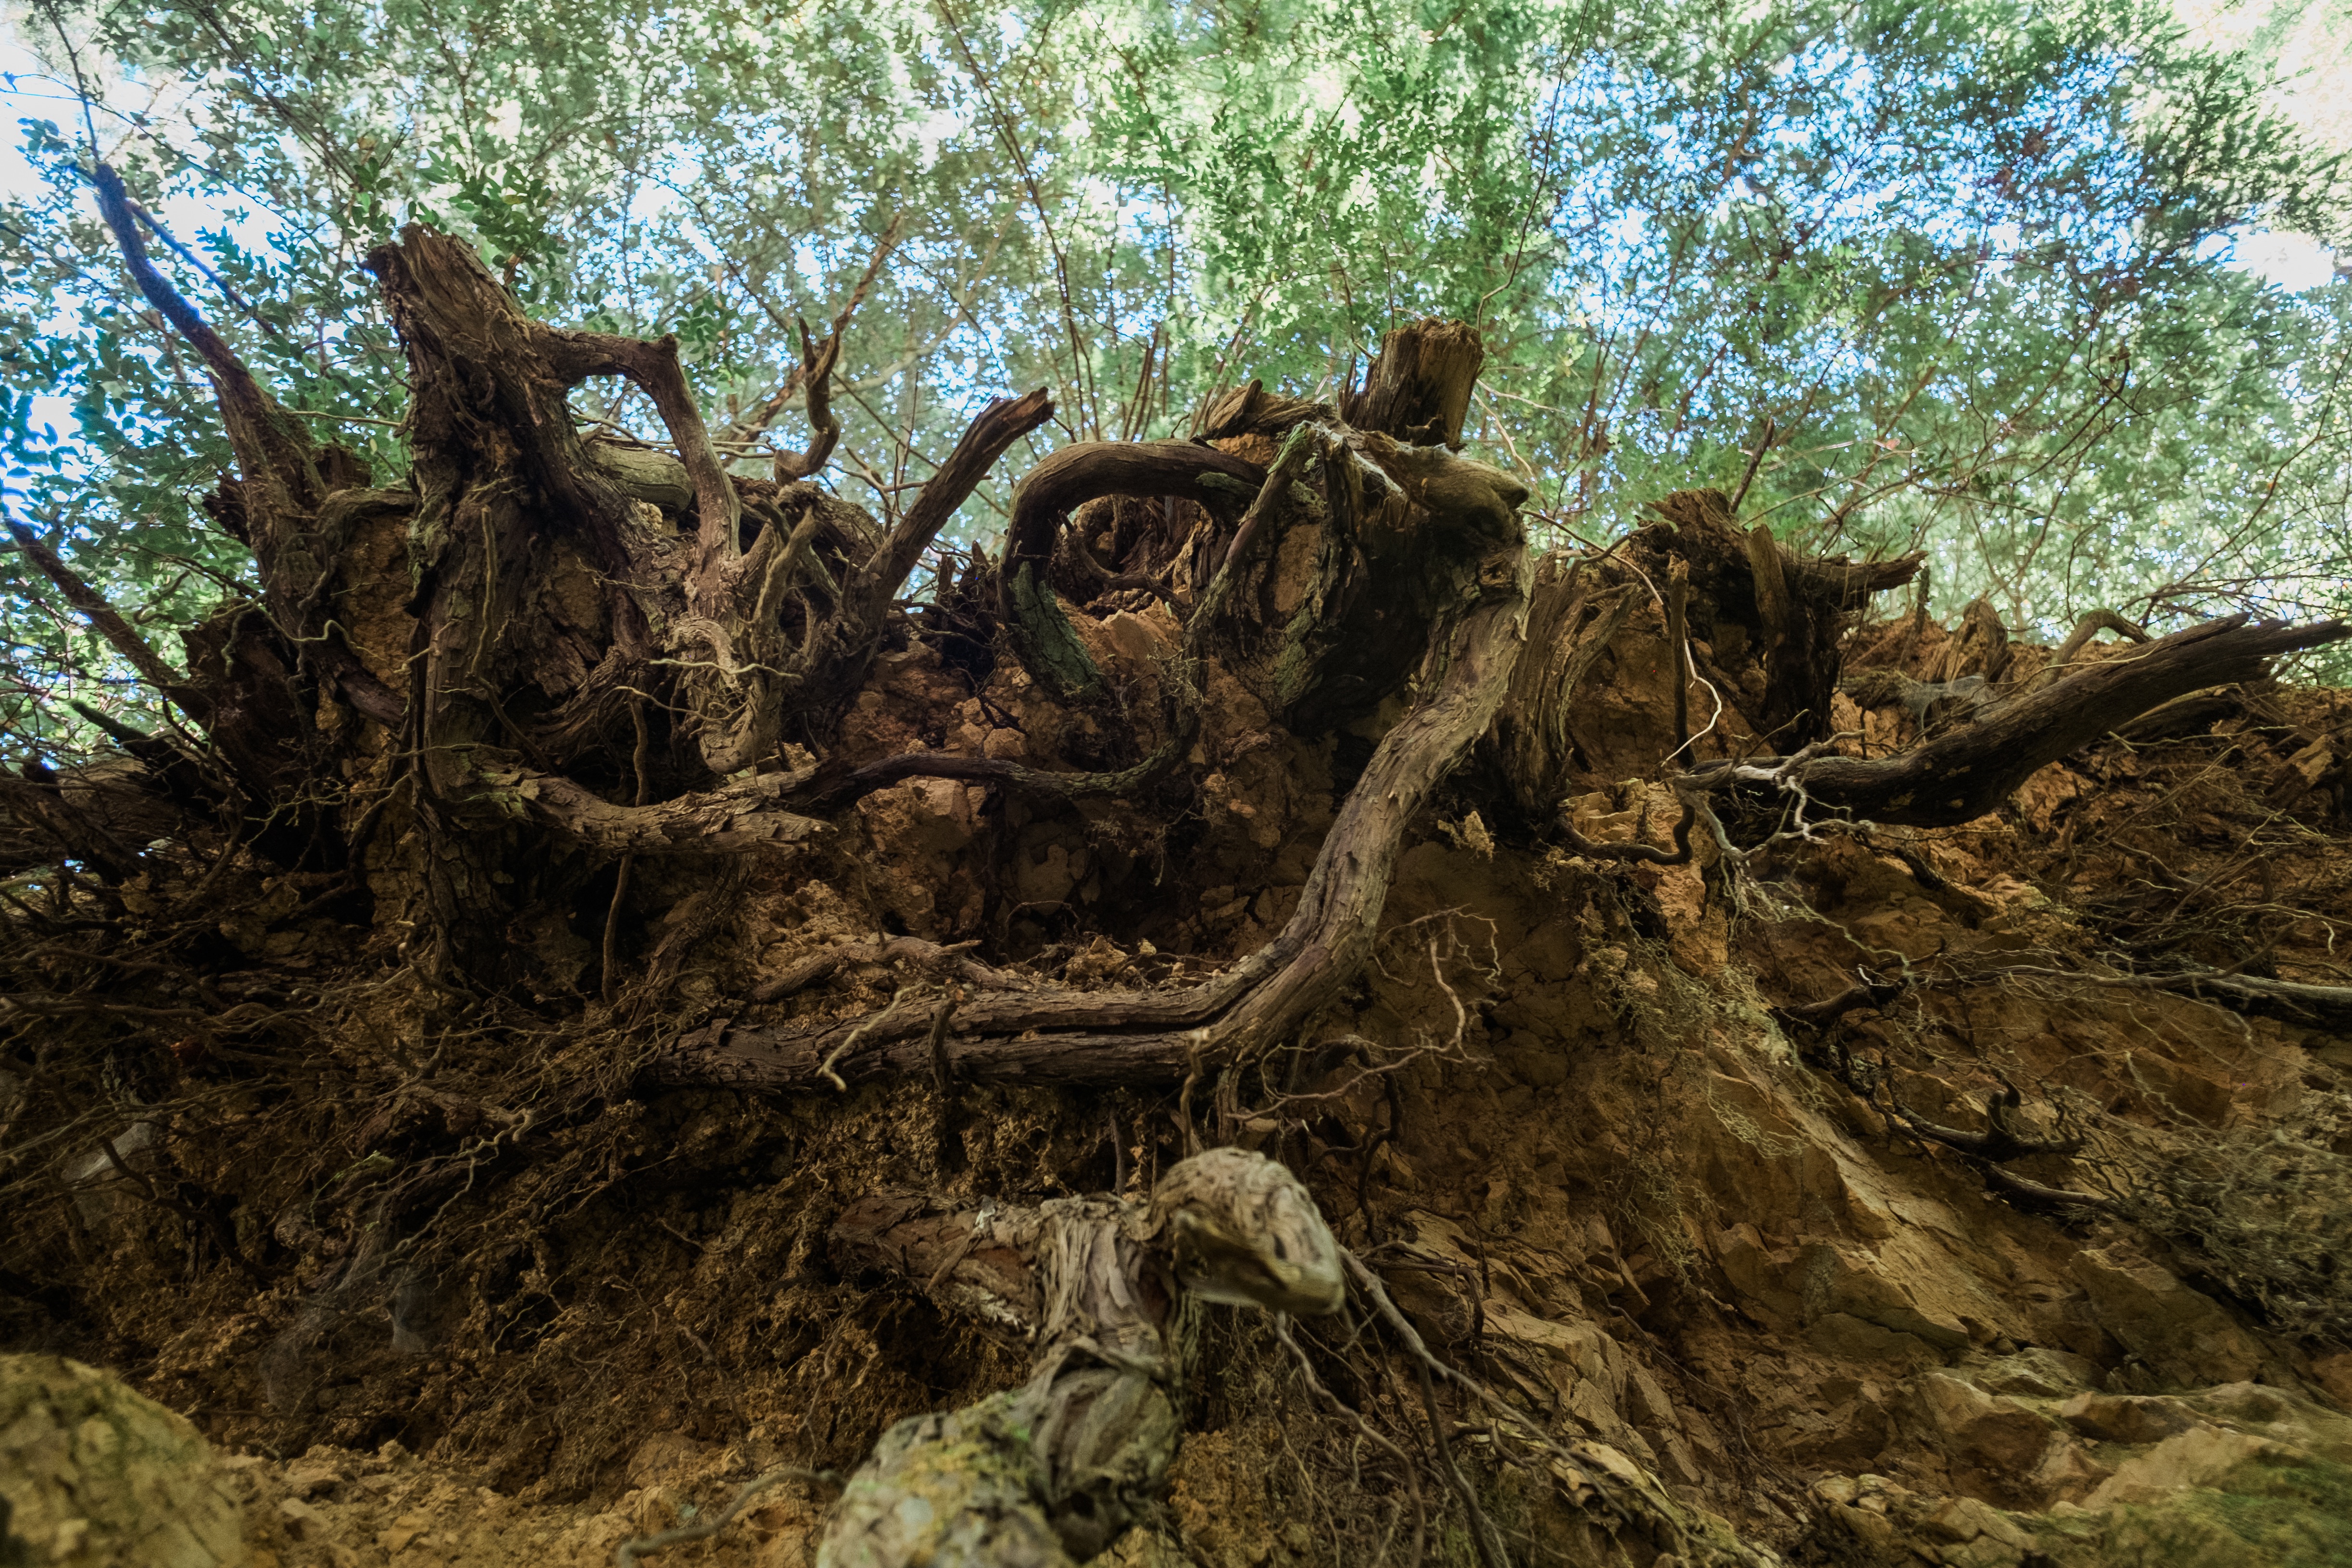
tree, forest, plant, wood, trunk, wildlife, jungle, soil, flora, root, woodland, tree stump, habitat, woody plant